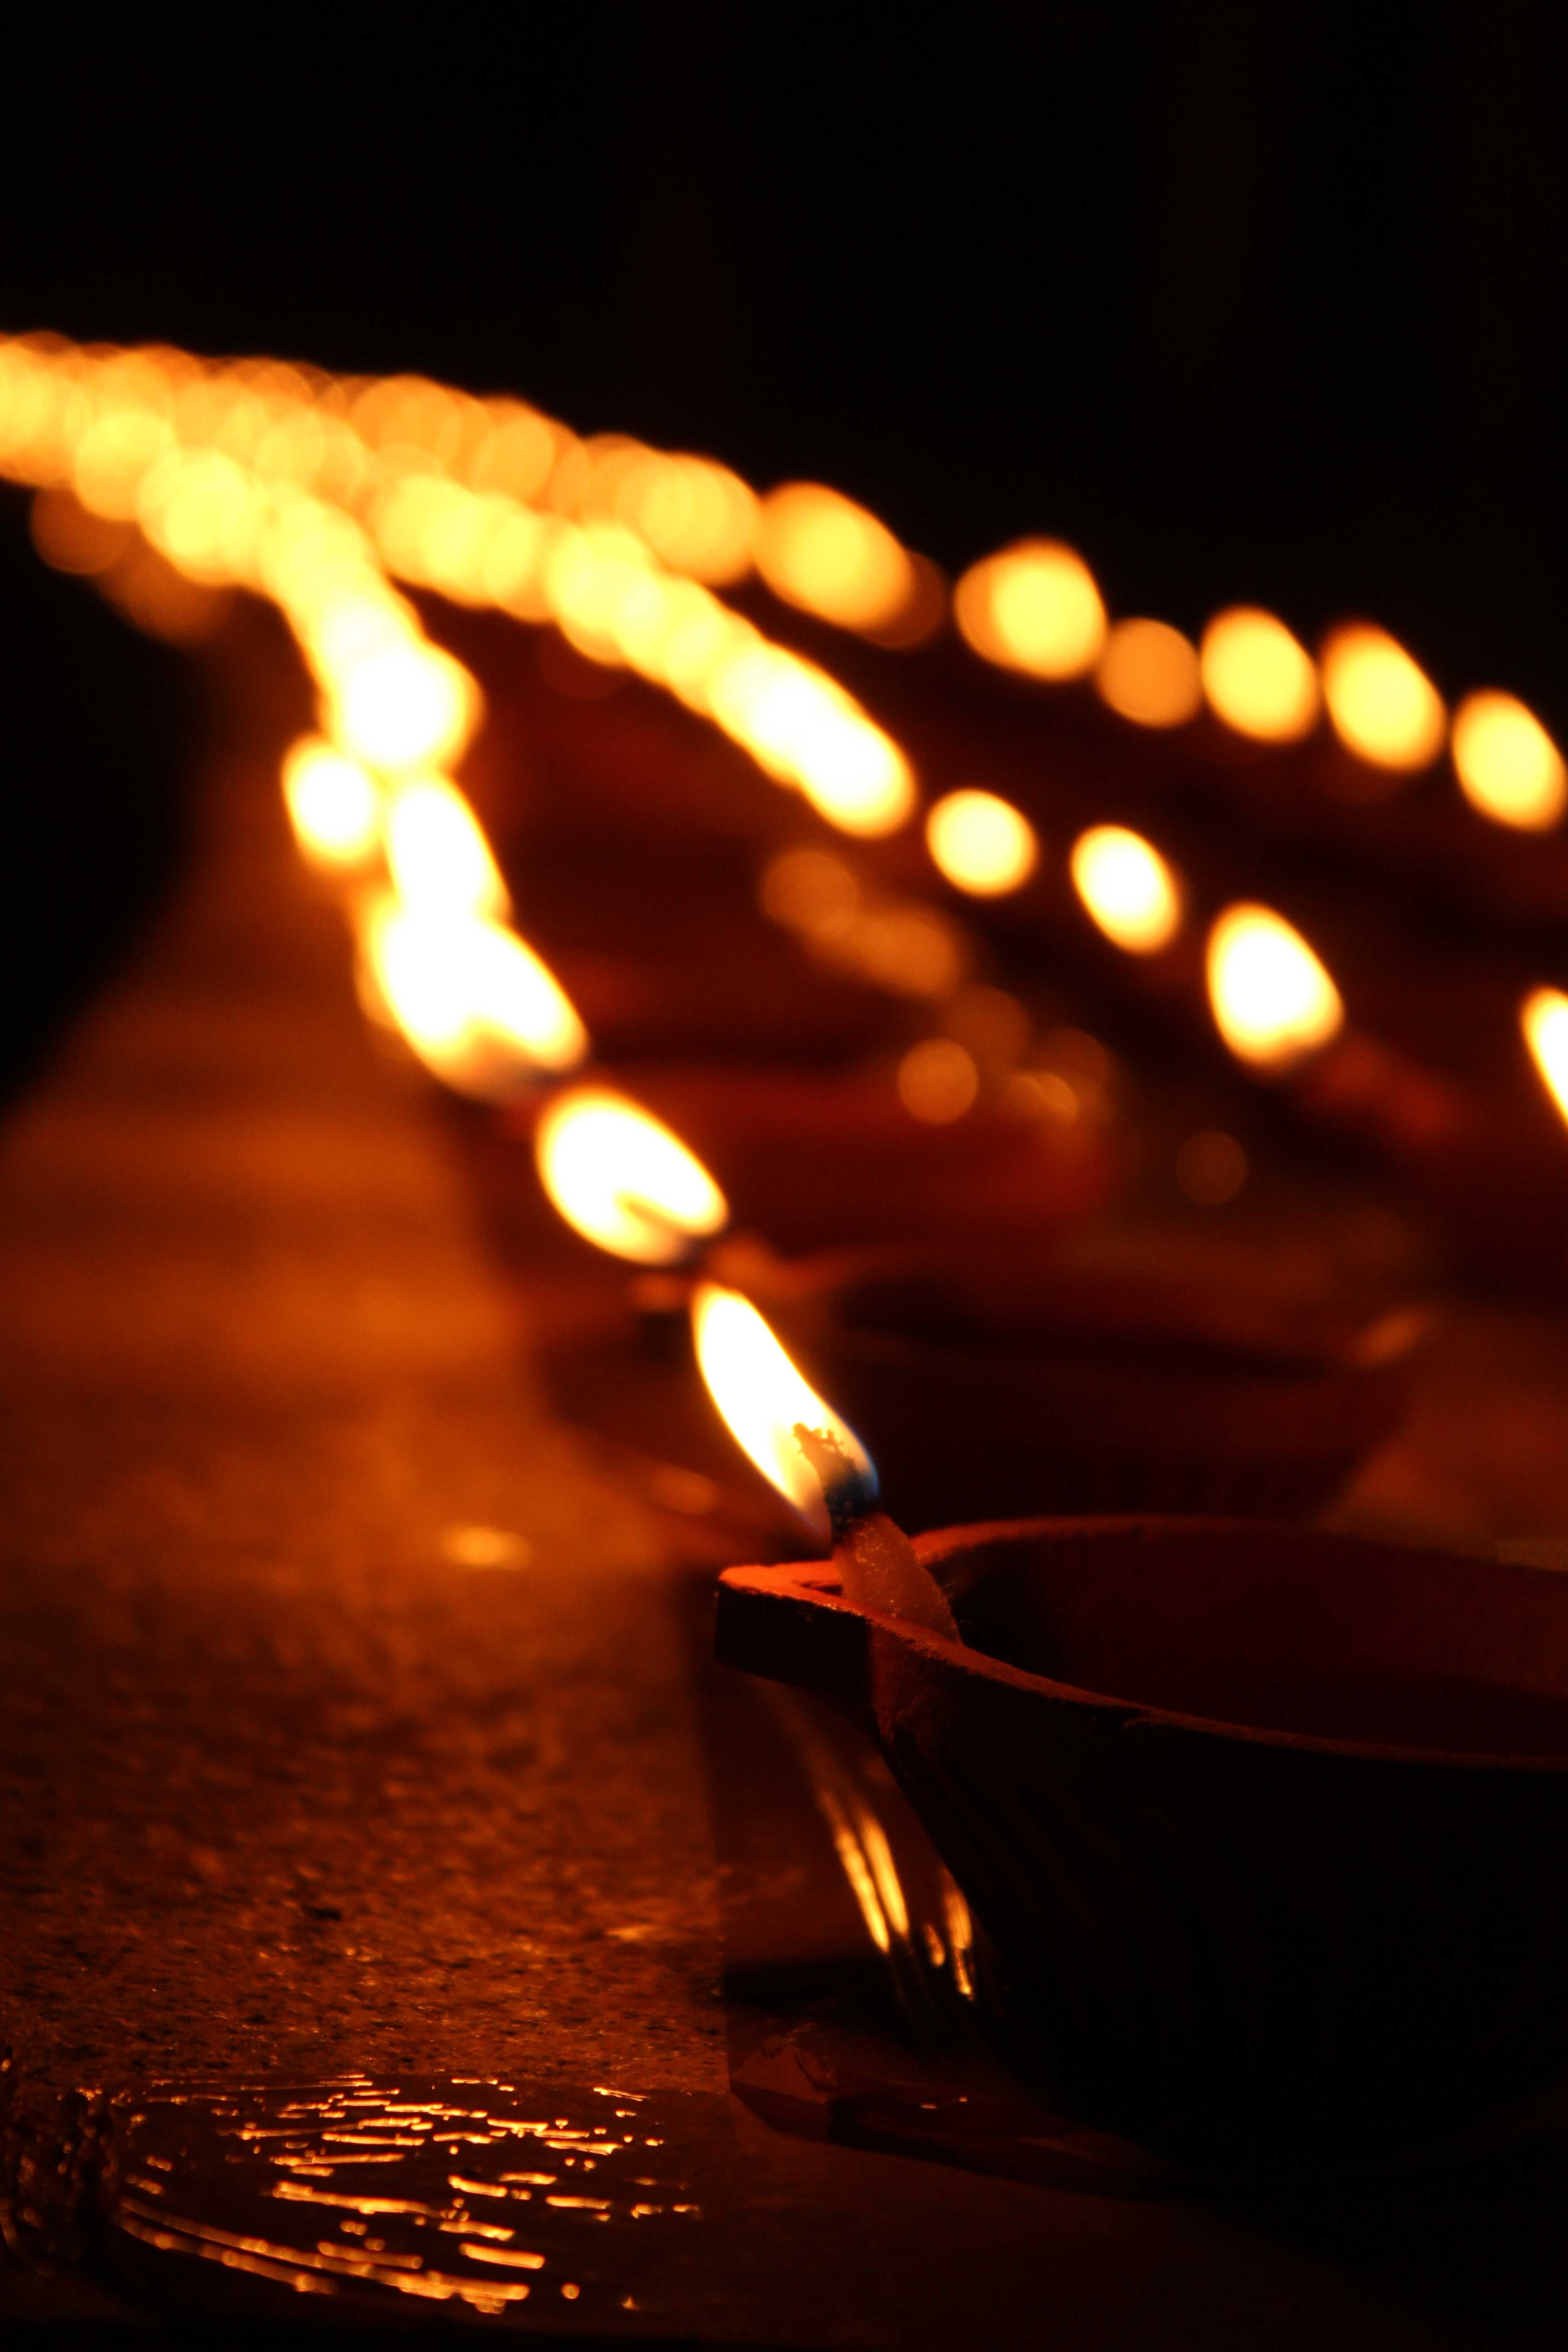
light, night, sunlight, sparkler, reflection, flame, darkness, lighting, festival, candles, diwali, macro photography, oil lamp, diyas, deepam